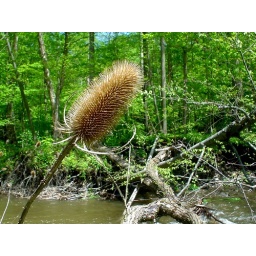
This was after I crossed the river over that tree branch in the background.